Netherthorpe, Derbyshire

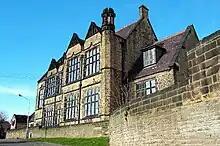

Netherthorpe is a suburban area adjoining the town of Staveley, Derbyshire, to the east, lying just west of the River Doe Lea.